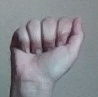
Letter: saad